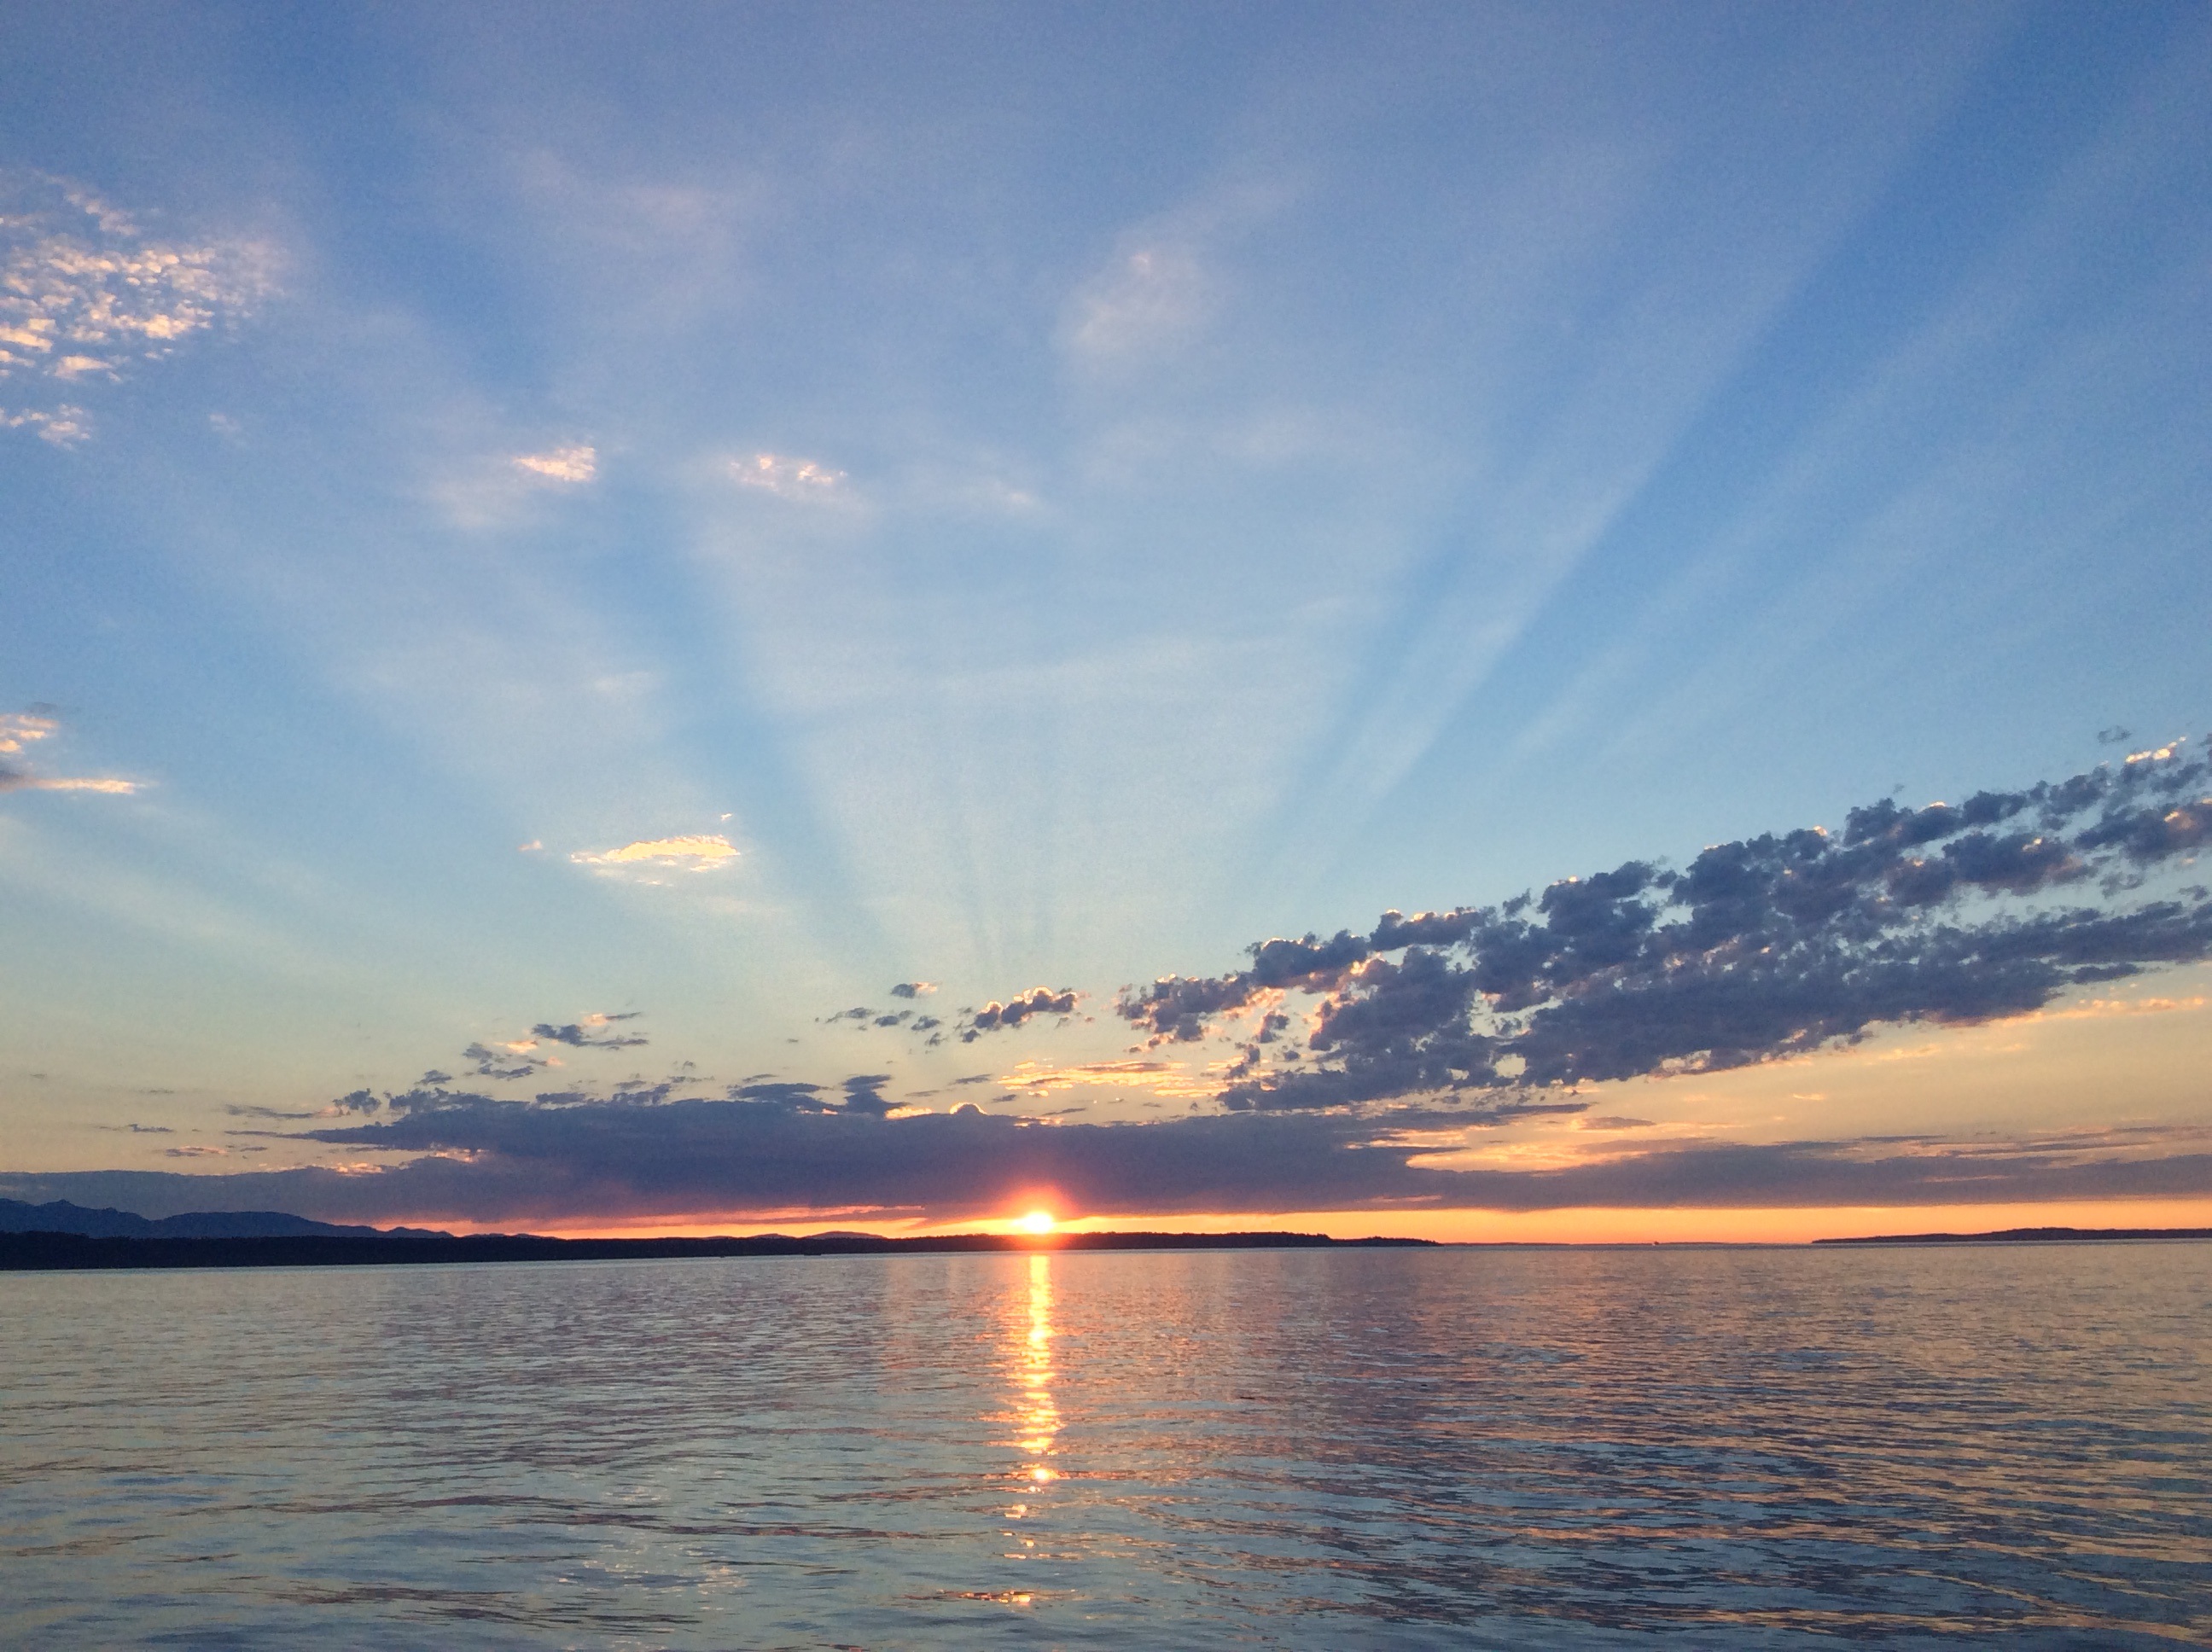
sea, coast, water, ocean, horizon, light, cloud, sky, sun, sunrise, sunset, sunlight, morning, shore, lake, view, dawn, panorama, dusk, evening, reflection, vehicle, bay, body of water, puget sound, afterglow, sun rays